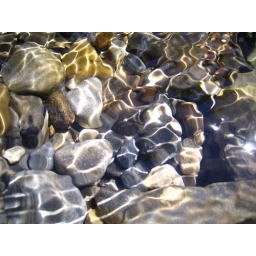
More rocks under water